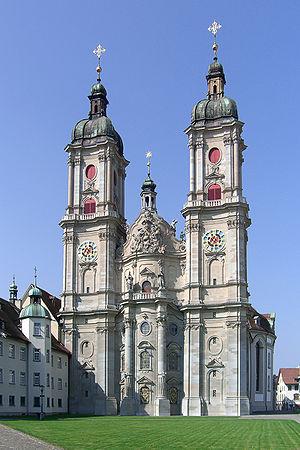
Abbaye de Saint-Gall à Saint-Gall en Suisse.
L'architecture médiévale en Suisse désigne les constructions religieuses, civiles et militaires de la période médiévale situées sur le territoire de la Suisse actuelle.